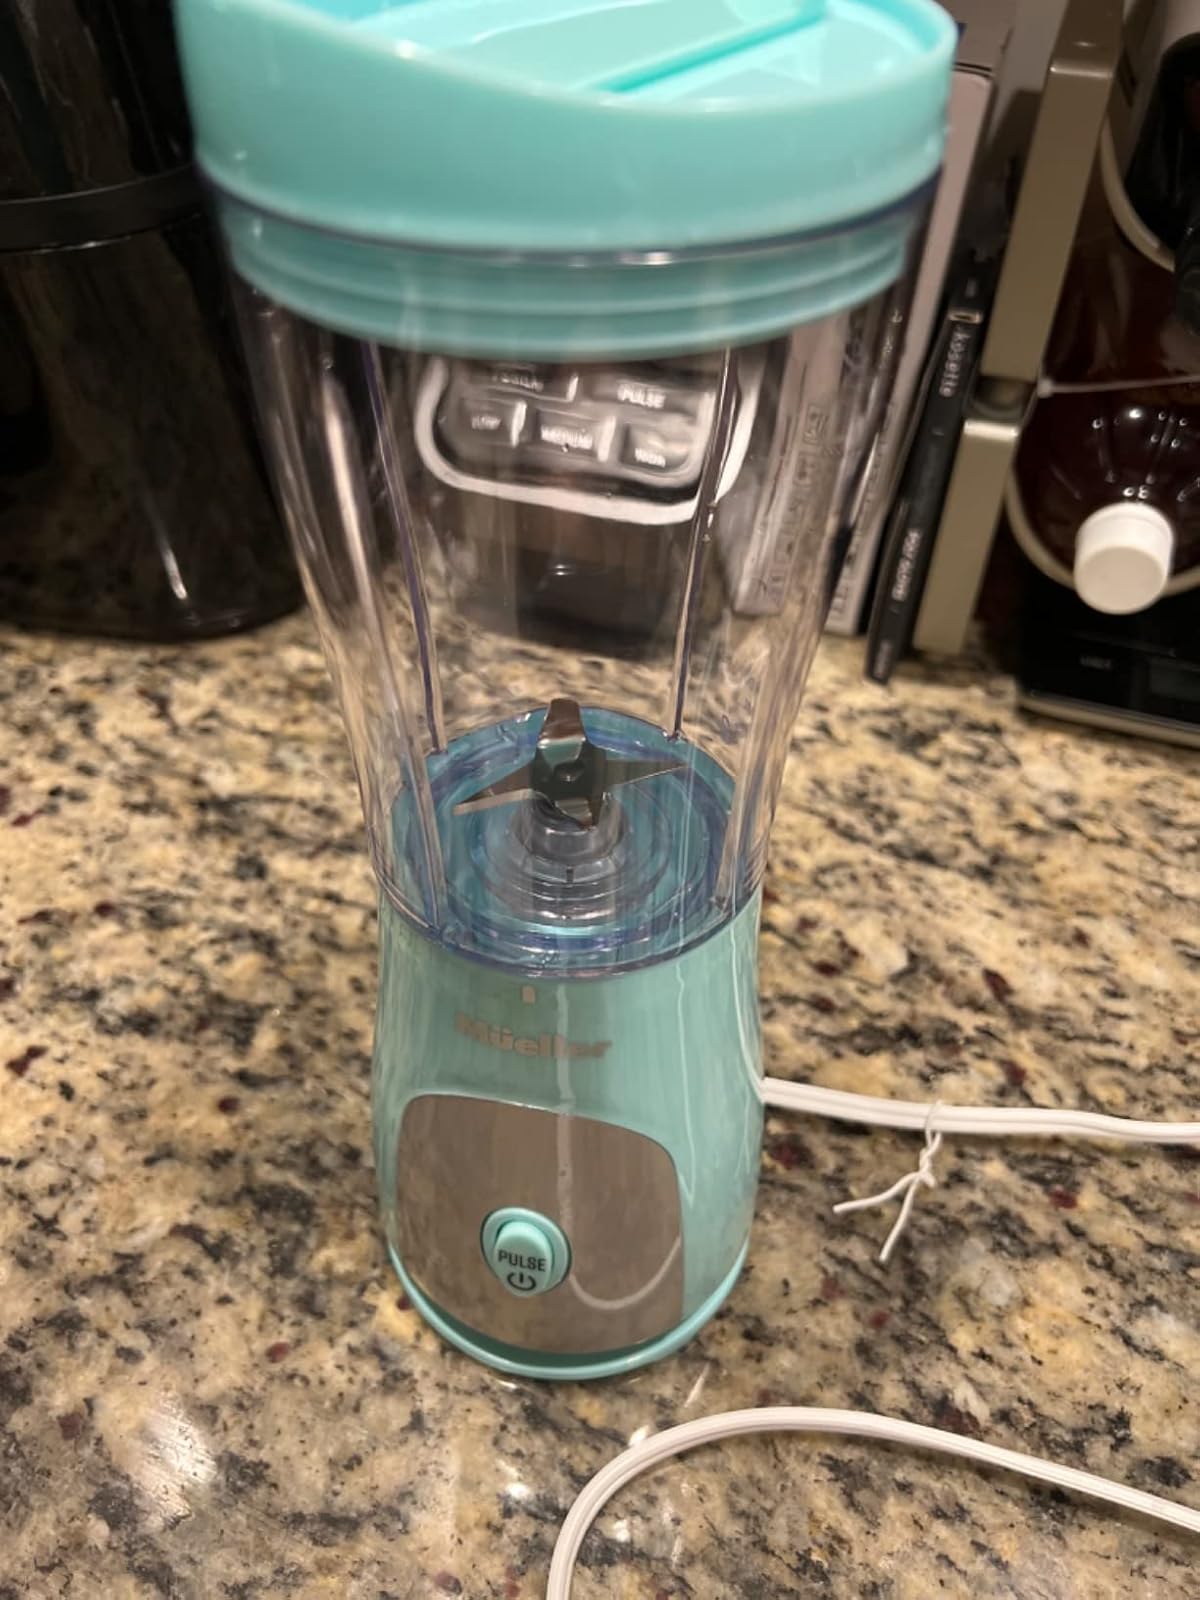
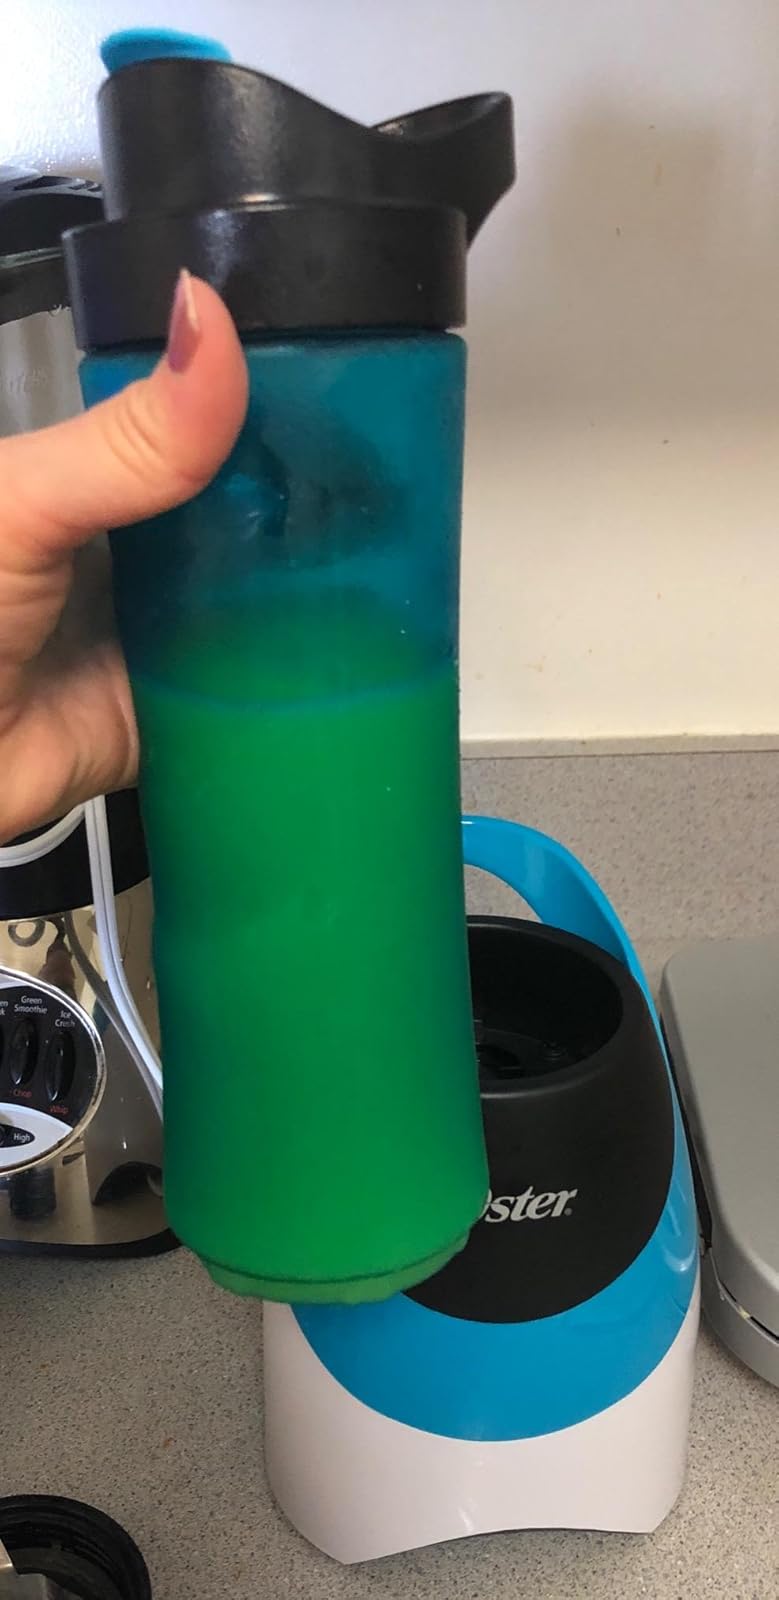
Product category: items_blender
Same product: no